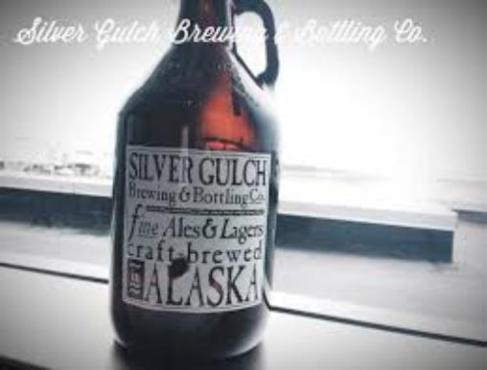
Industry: Food